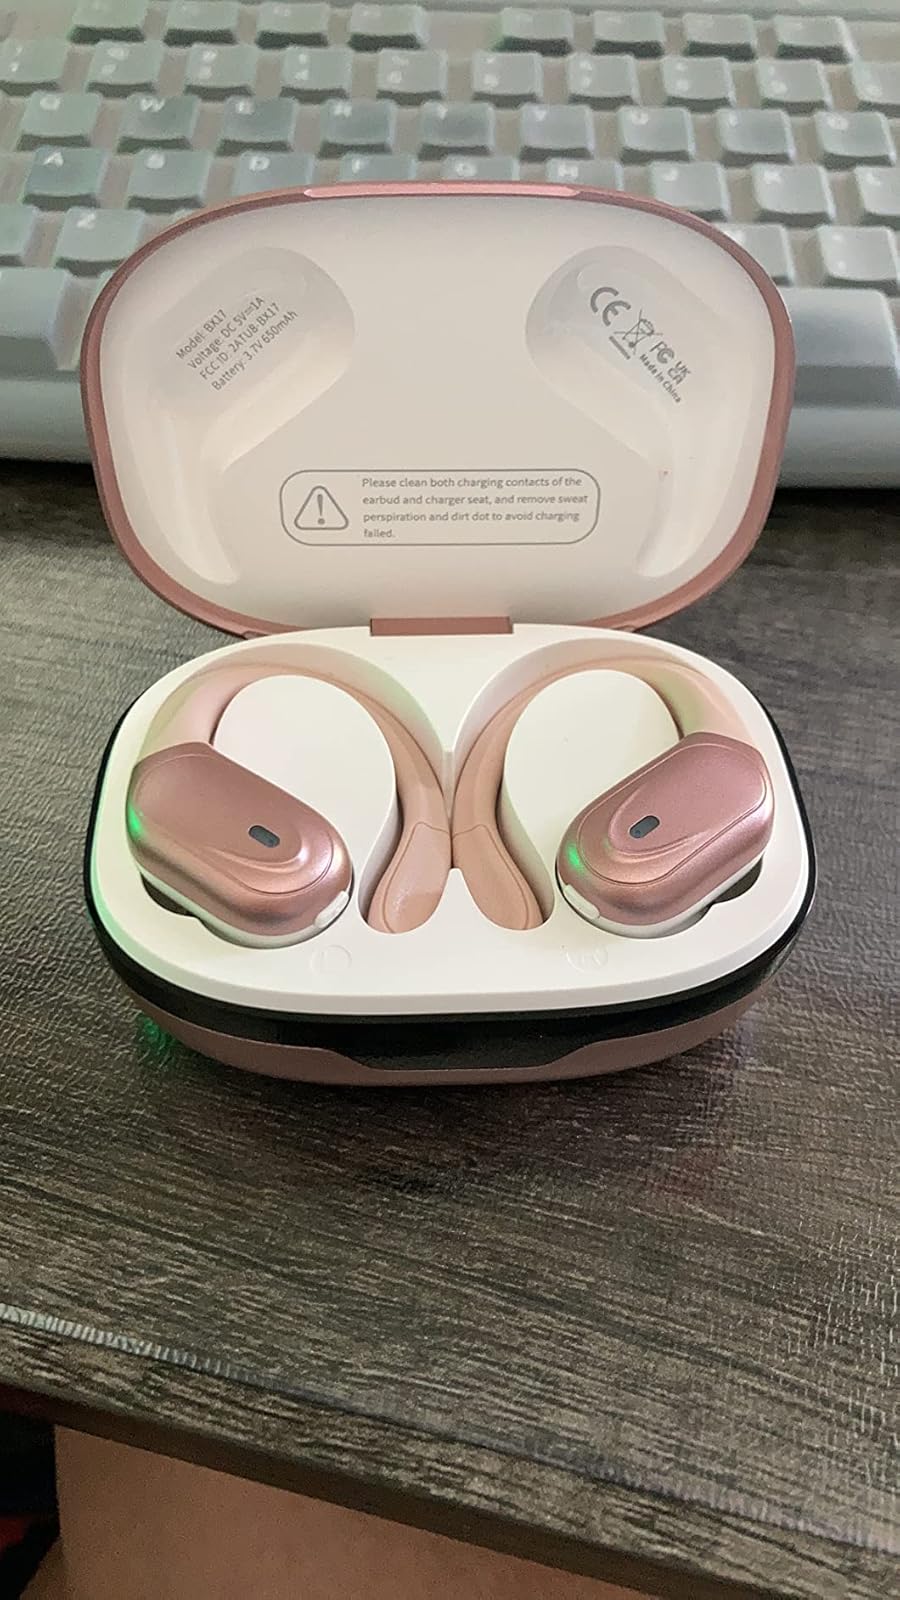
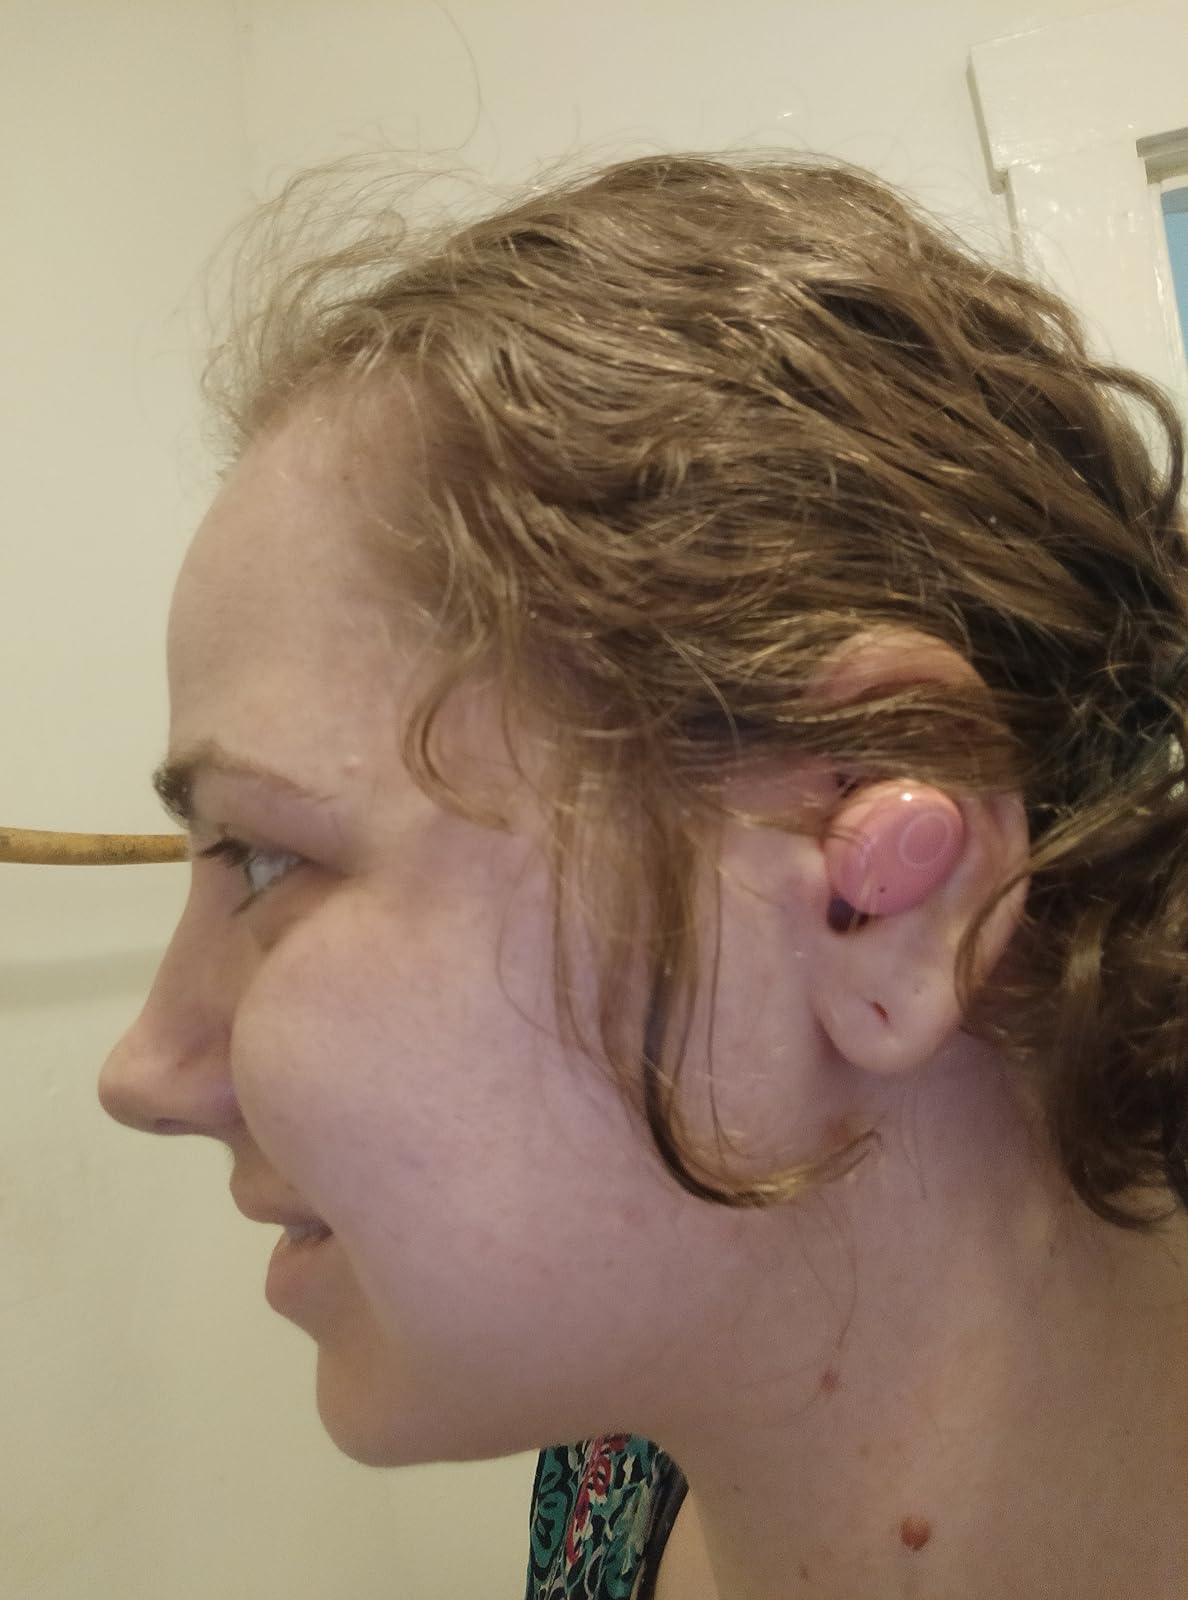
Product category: earbuds
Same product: no